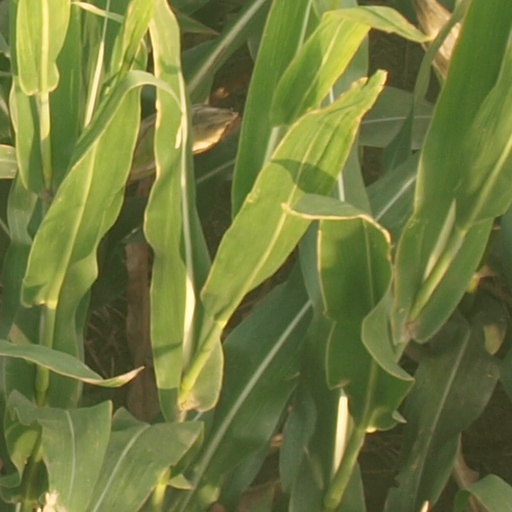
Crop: maize; corn